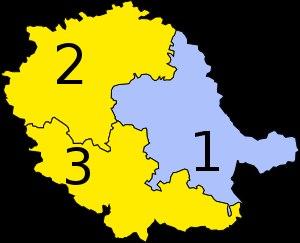
Les élections législatives françaises de 2017 se tiennent les 11 et 18 juin 2017.